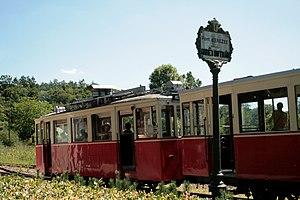
Tramway diesel du type AR 133 à l'arrêt au Pont d' Erezée (Belgique) - Tramway touristique de l'Aisne.
Érezée est une commune francophone de Belgique située en Région wallonne et province de Luxembourg, ainsi qu’une localité où siège son administration.